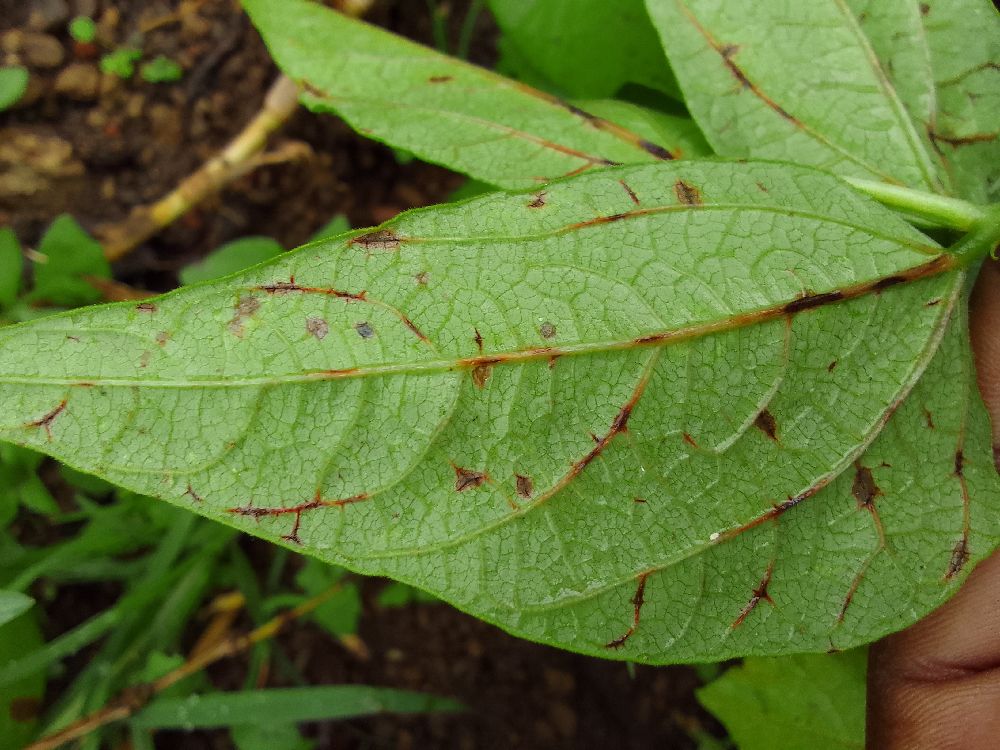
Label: anthracnose